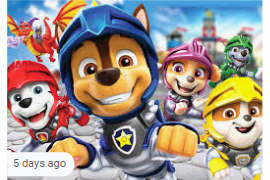
Portrait style: Cartoon Portrait